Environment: real
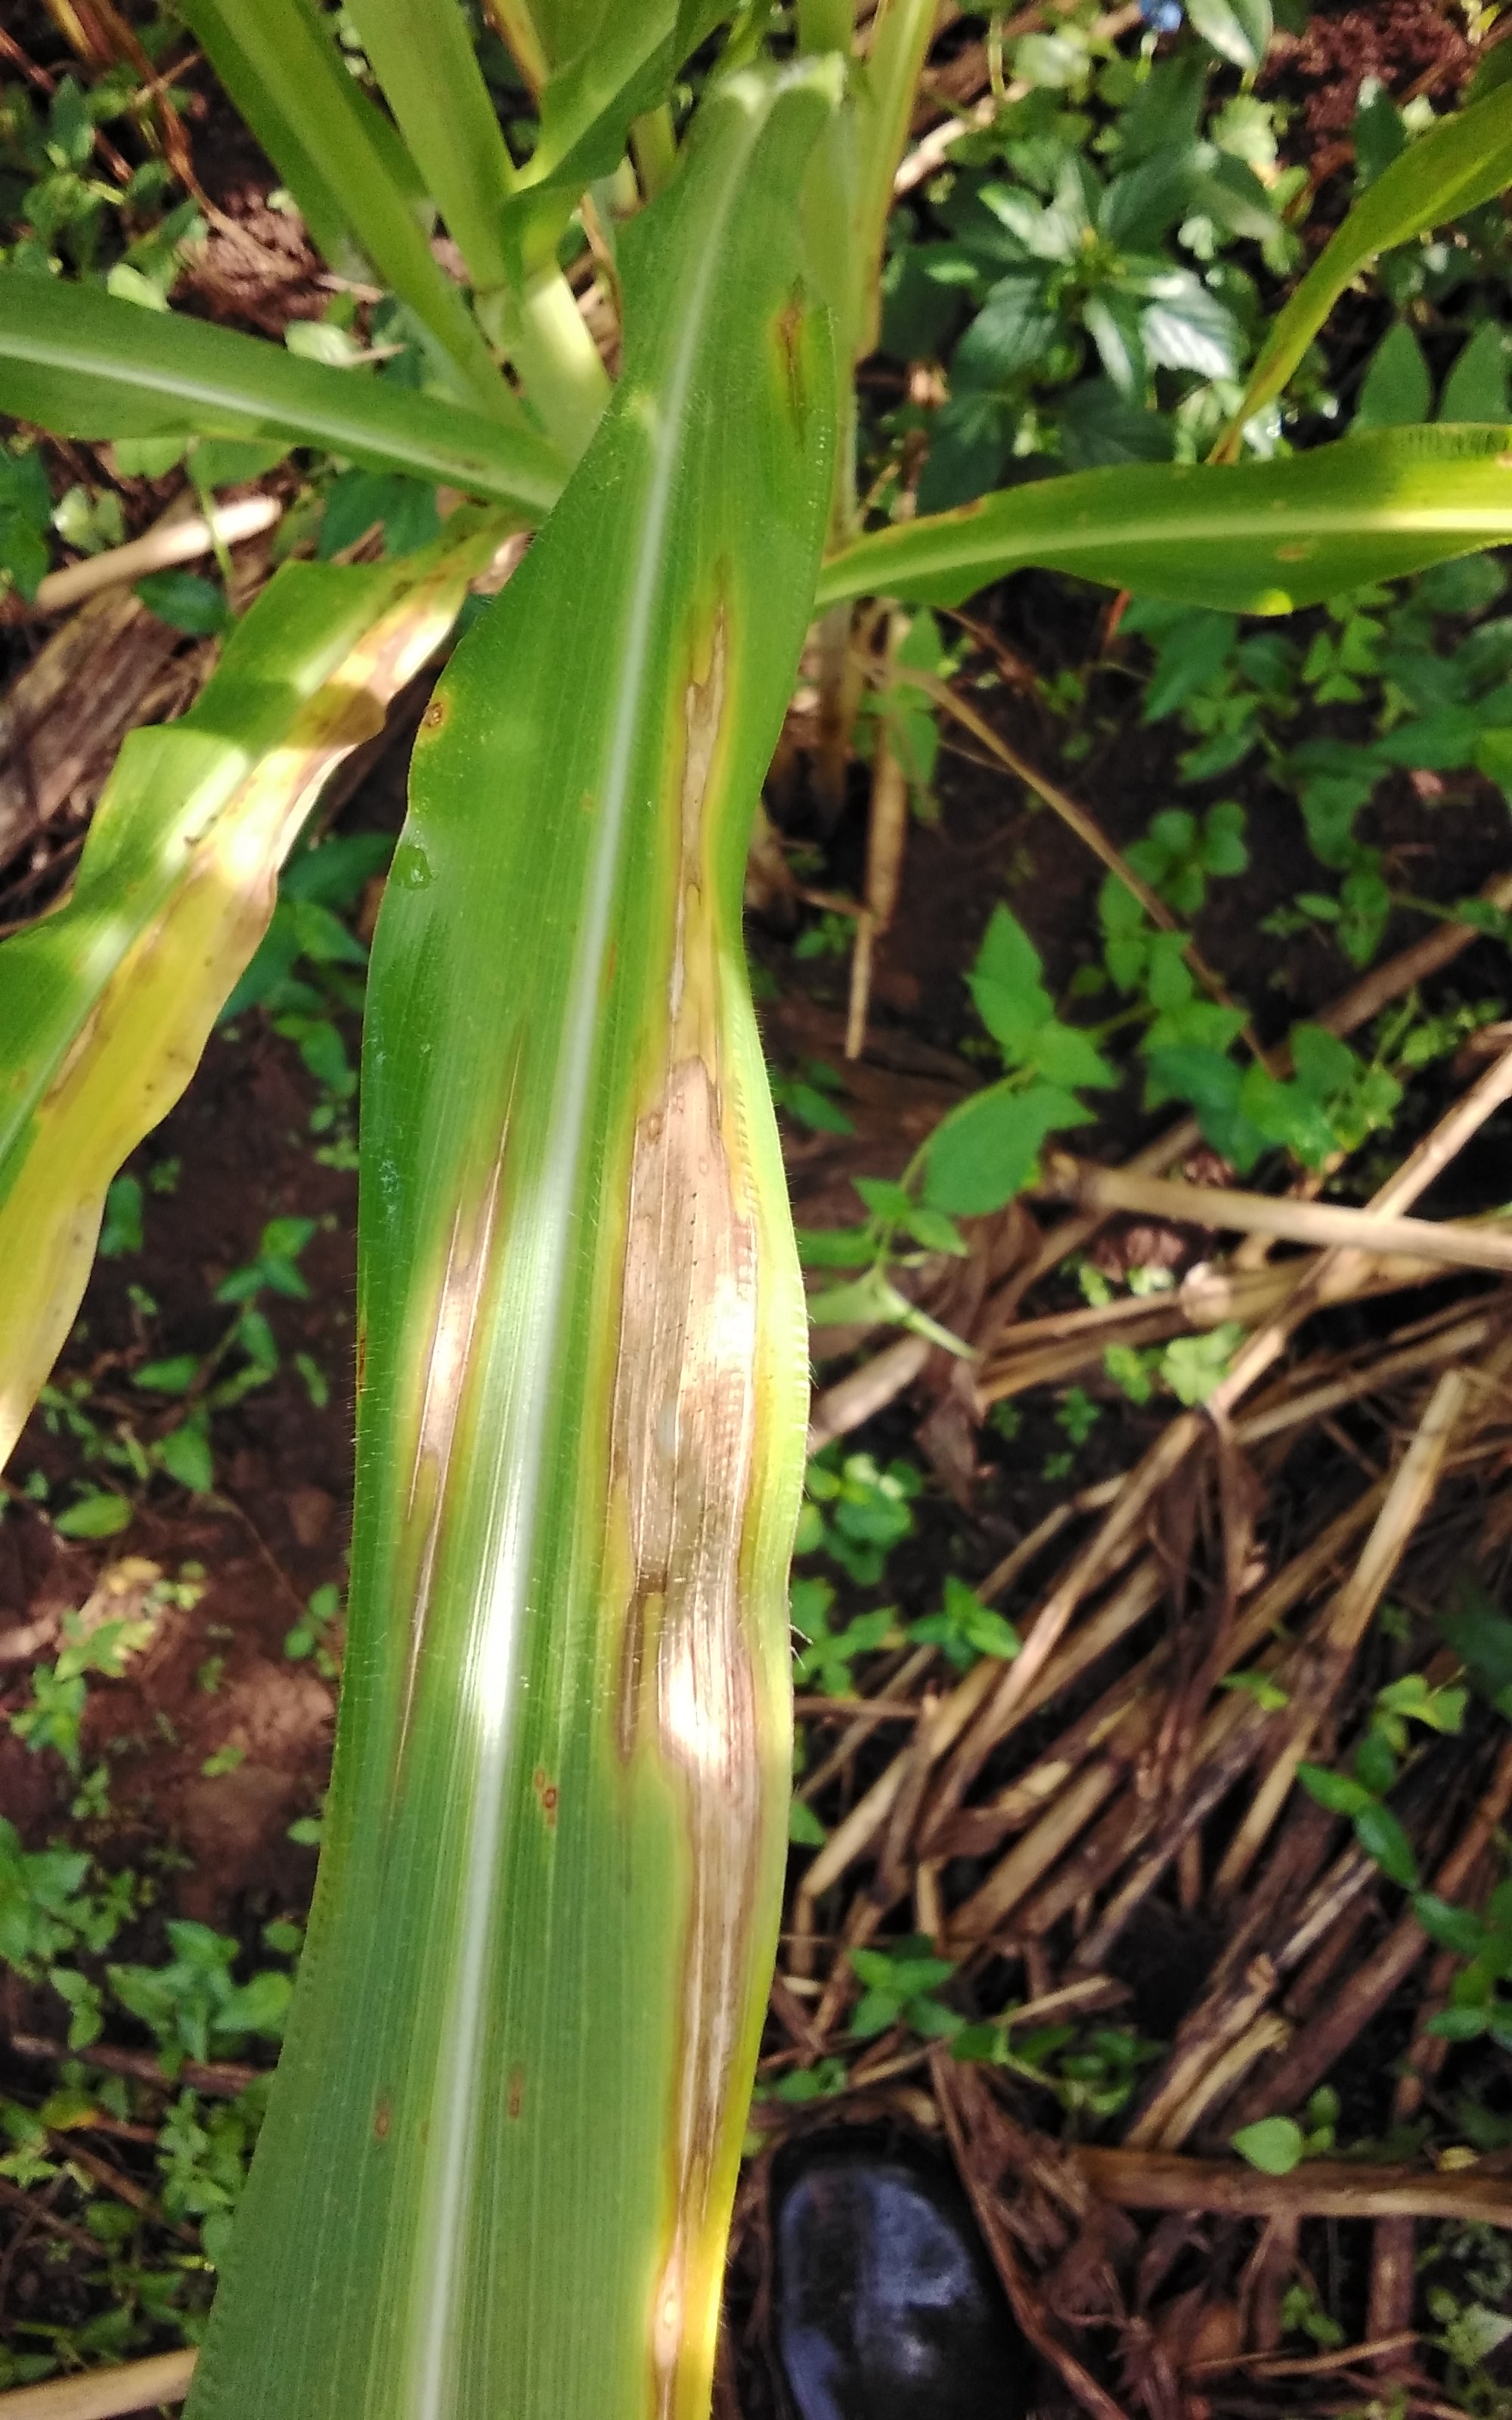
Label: northern_corn_leaf_blight